Juliaca District

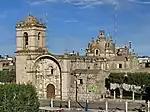

Juliaca District is one of four districts of the province San Román in Peru. Its seat is Juliaca.